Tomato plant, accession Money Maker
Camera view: vertical (180 deg); turntable rotation: 330 degrees
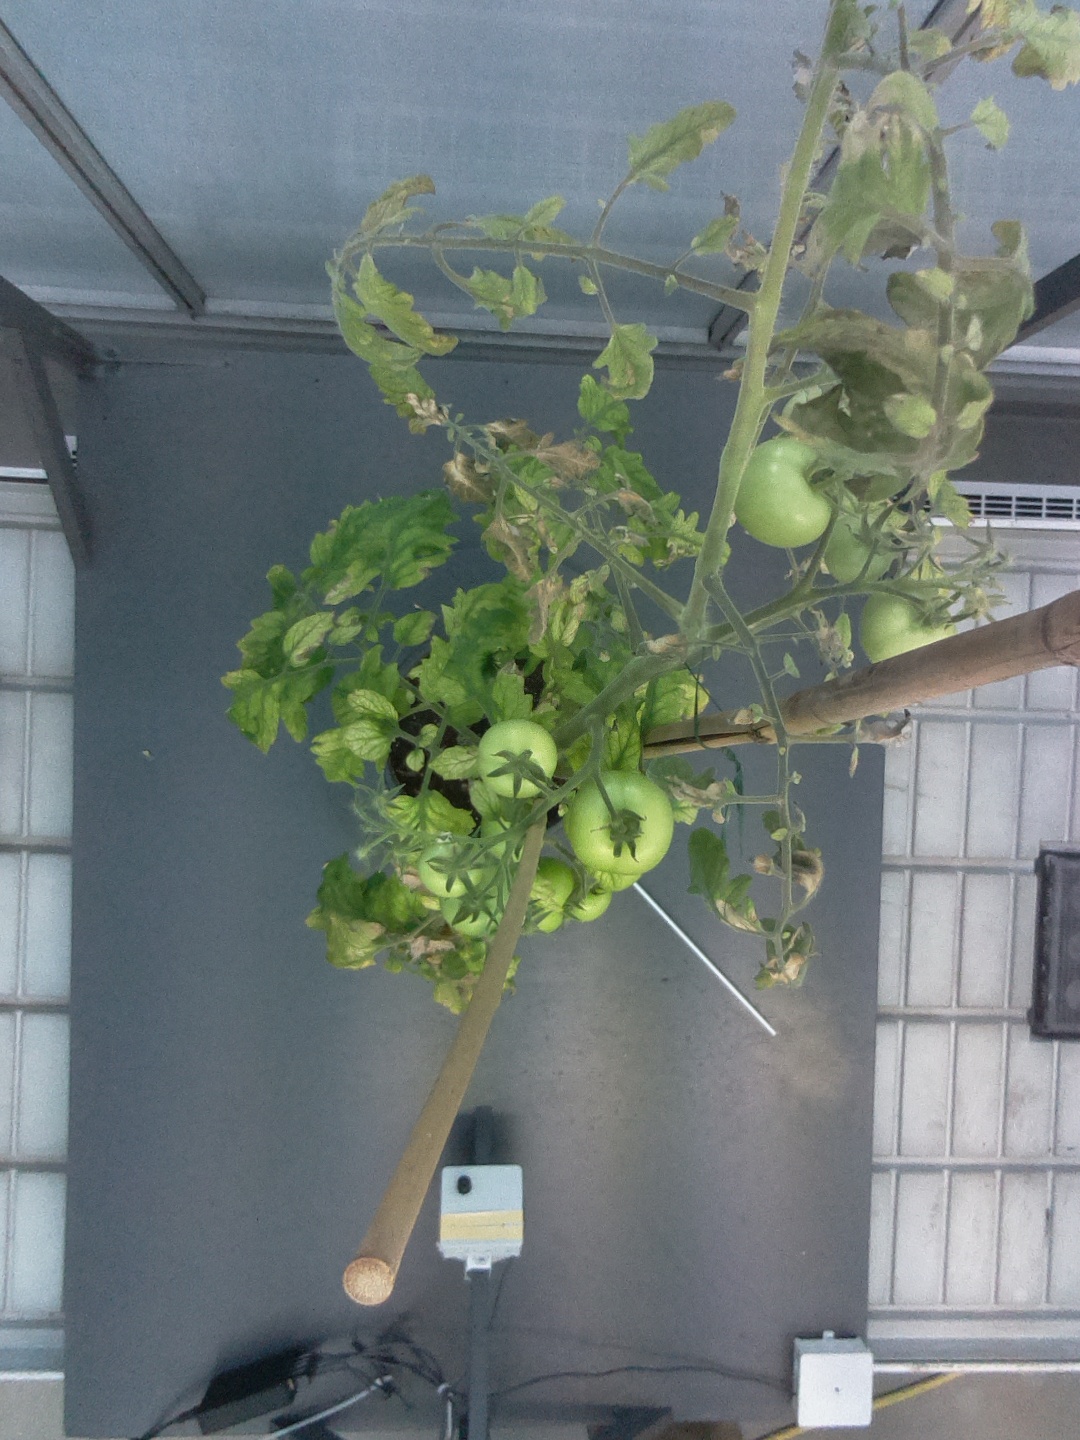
BBCH growth stage 79: 90% -100% of final fruit size